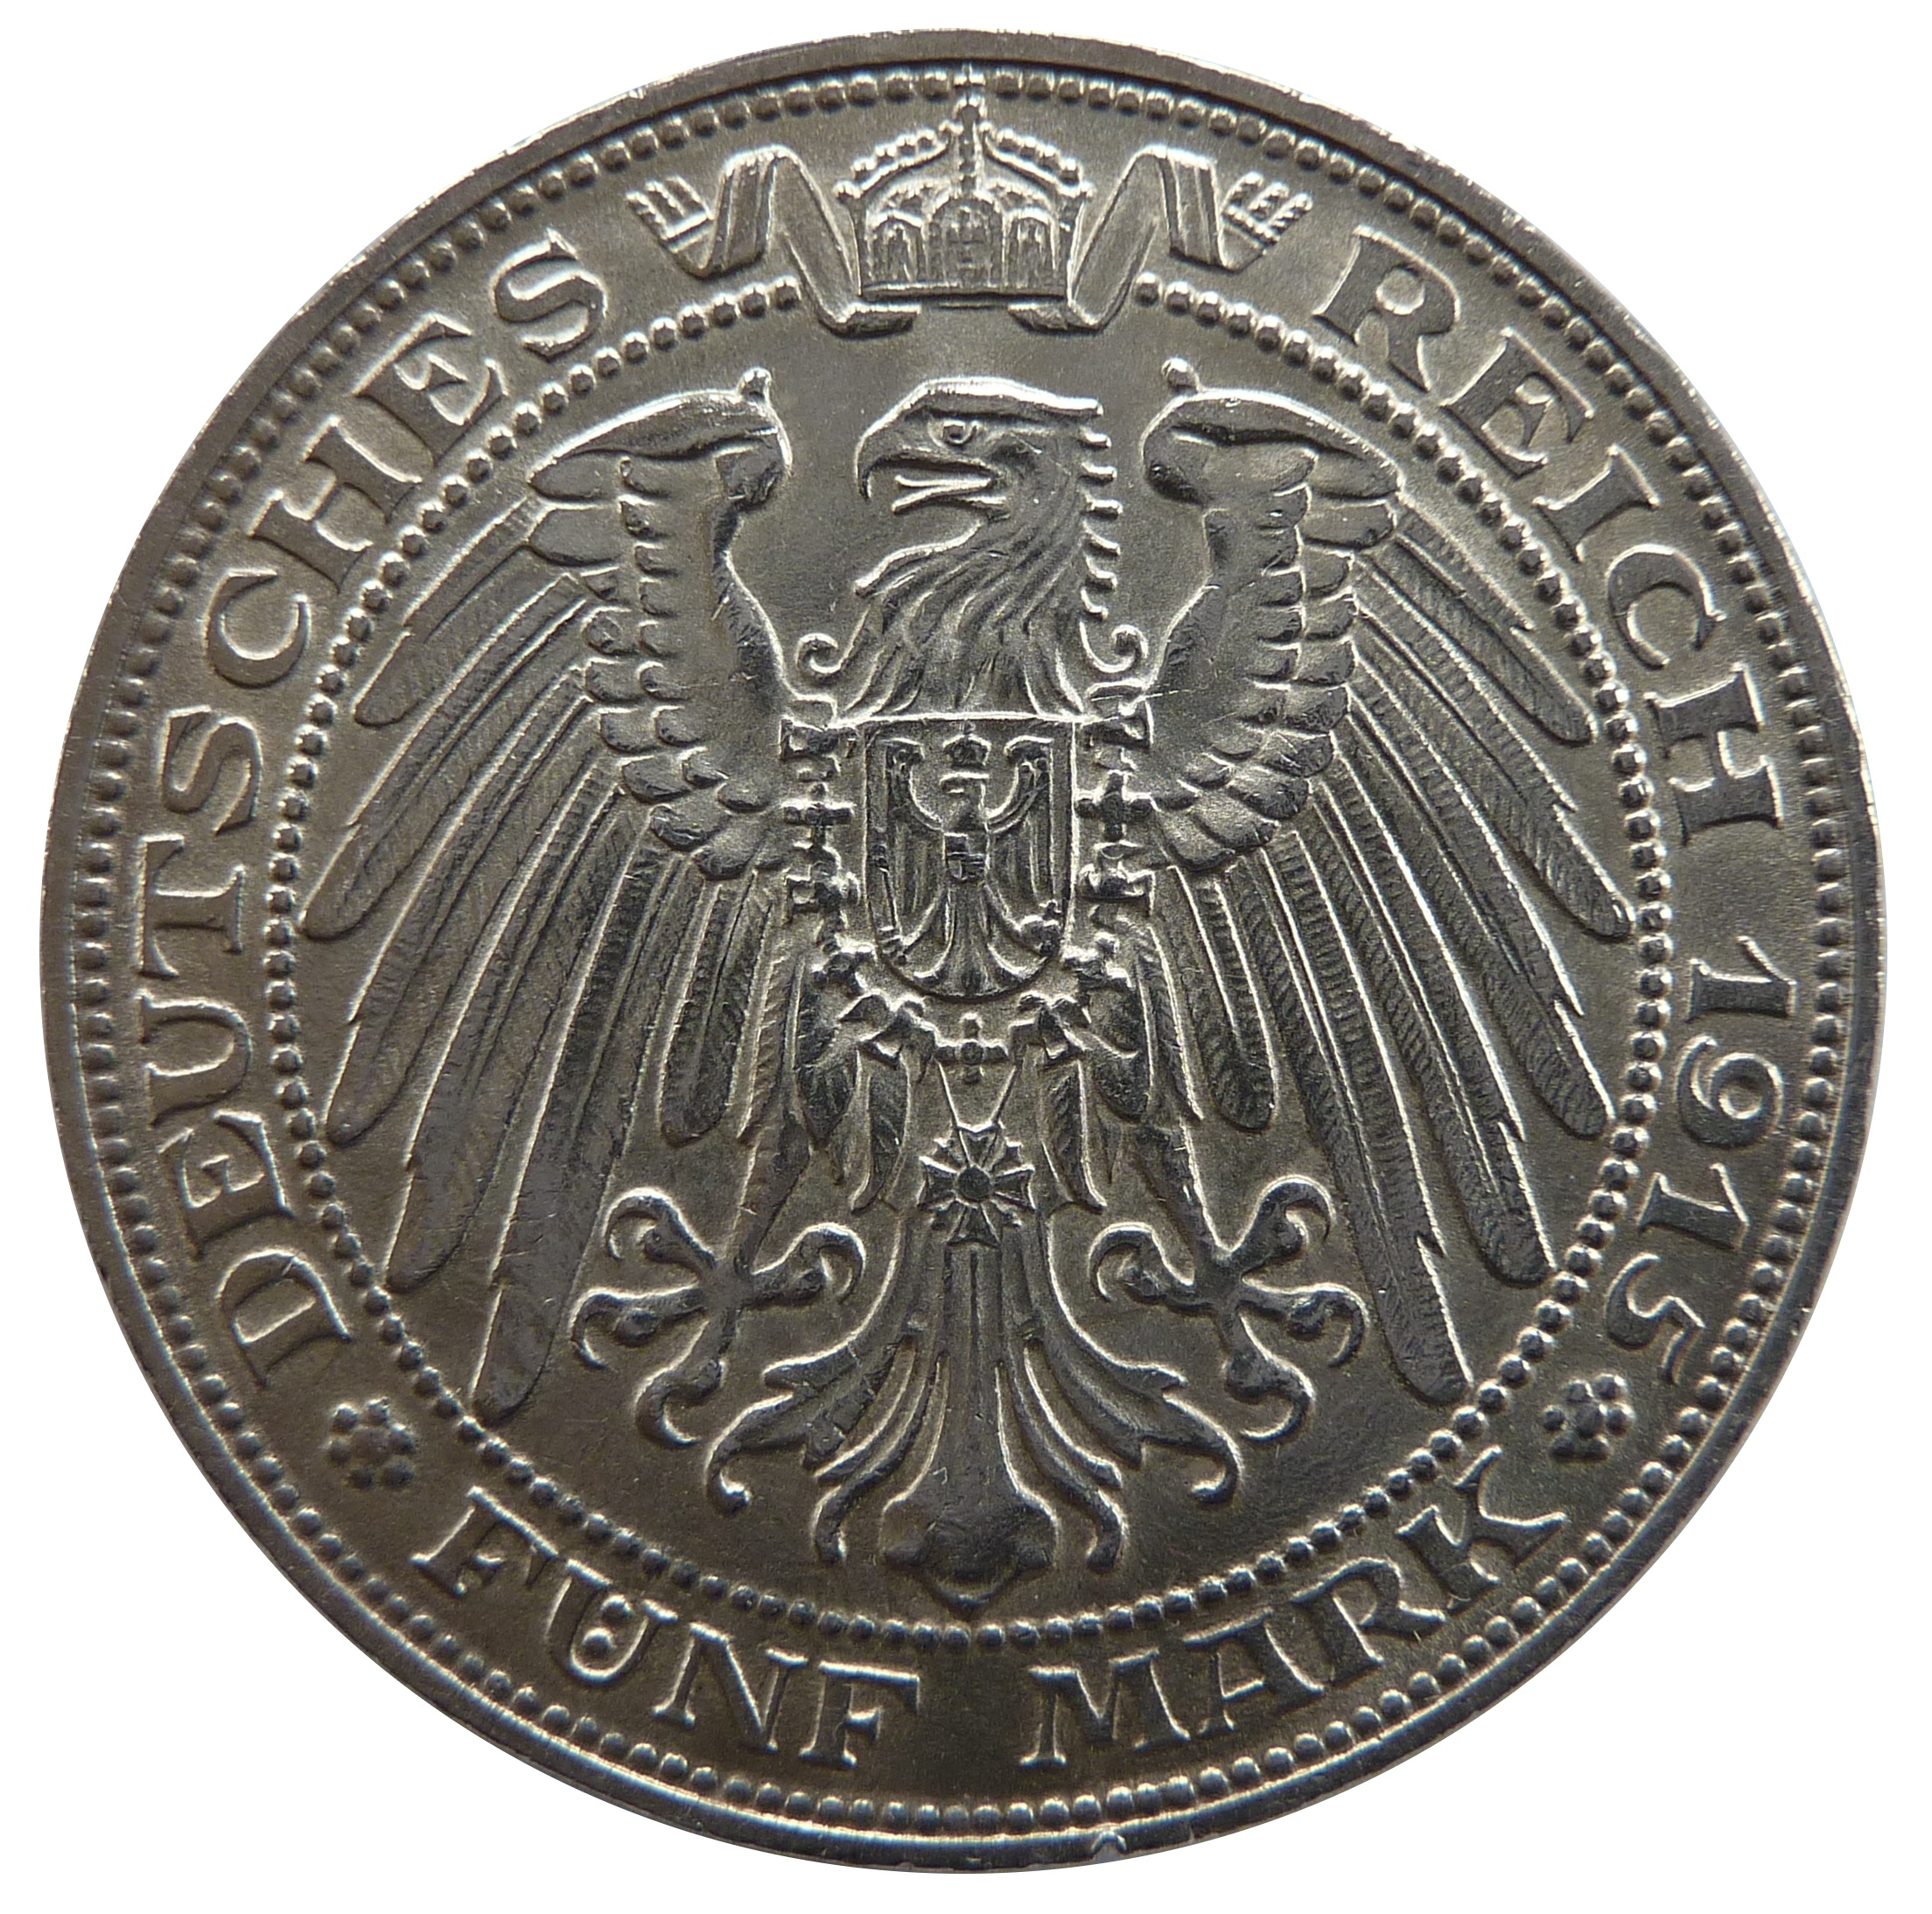
money, cash, currency, coin, mark, mecklenburg, financial, exchange, commemorative, numismatics